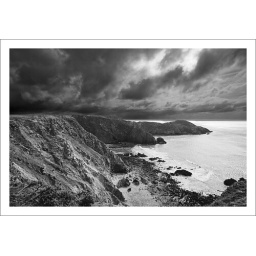
April in Wales. From the guest house in Abereiddy along the coast to Porthgain, and the pub, The Sloop Inn.